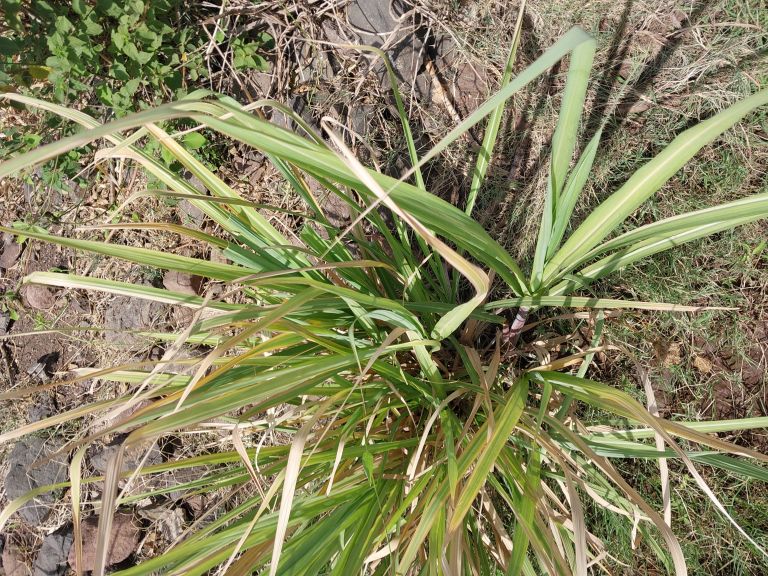
Label: Grassy shoot